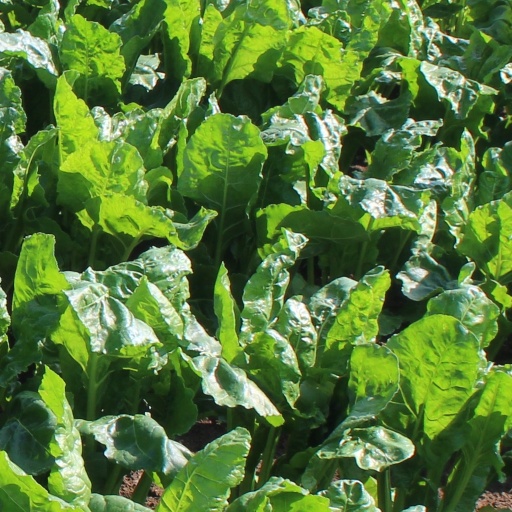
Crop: sugar beet